Twenty-Fifth Air Force

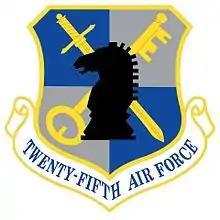
Shield of the Twenty-Fifth Air Force

Twenty-Fifth Air Force (25 AF), was a numbered air force (NAF) within the United States Air Force (USAF), and served as the Air Force's premier military intelligence organization. 25 AF was established on 29 September 2014 by redesignating the Air Force Intelligence, Surveillance and Reconnaissance Agency (a field operating agency) under Headquarters, United States Air Force, to a numbered air force aligned under Air Combat Command. The USAF also realigned the 9th Reconnaissance Wing and the 55th Wing under the new NAF. It was headquartered at Lackland Air Force Base, Texas.